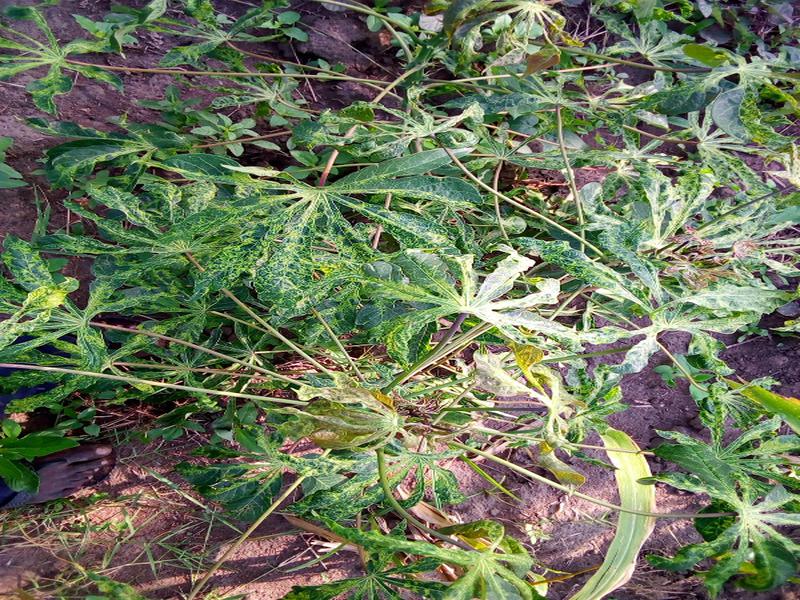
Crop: cassava
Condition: mosaic_disease